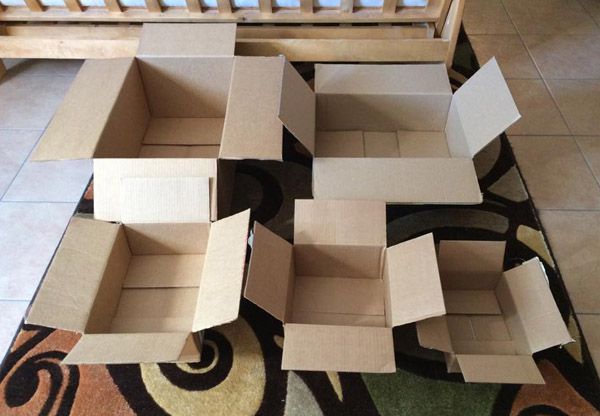
Label: cardboard